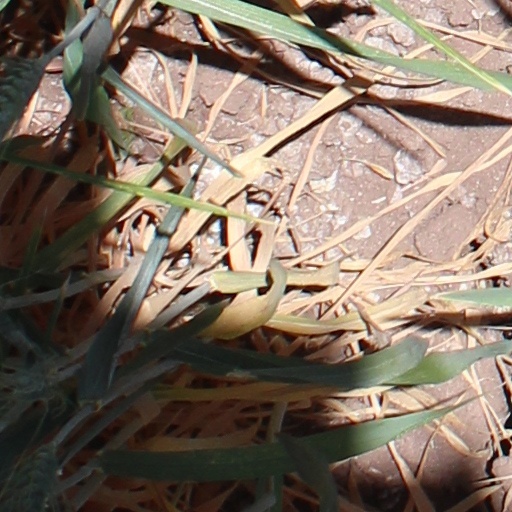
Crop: wheat